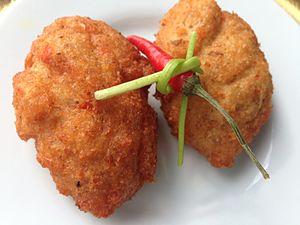
La cuisine nigériane se compose de plats ou produits alimentaires variés préparés dans les différentes régions du Nigeria. Comme d'autres cuisines d'Afrique de l'Ouest, elle utilise les épices et les herbes ainsi que l'huile de palme ou d'arachide dans des sauces au goût prononcé et des soupes fortement pimentées. Dans les foyers comme dans les restaurants, les plats combinent souvent un féculent, une viande ou un poisson et des légumes.